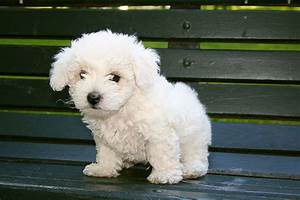
Label: cane